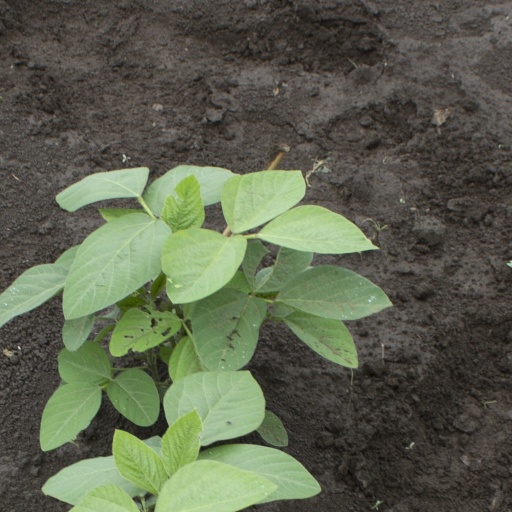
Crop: soybean